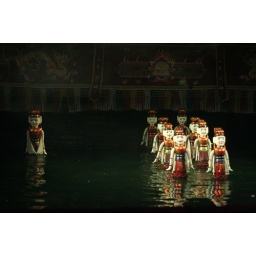
Poppen in het water onder het genot van Vietnamees ensemble.